Randolph, Manitoba

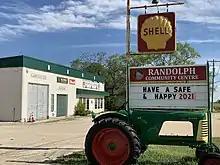

The most noteworthy structure at Randolph is the Chortitz Heritage Church, which was established as a congregation in 1876, with the current building dating to 1897. It was likely the first Mennonite church in western Canada and granted heritage status by the municipality in 2014. The Randolph Heritage Cemetery is located across the road from the church.